Manjinder Virk

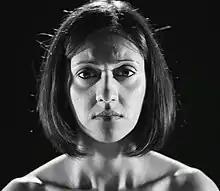
Virk in "Out of Darkness", 2012 short film

Manjinder Virk is a British actress, director and writer. She has appeared in the television series "Holby City" (1999), "Doctors" (2000), "The Bill" (2004), "The Ghost Squad" (2005), "Runaway" (2009), "Skins" (2010), "Monroe" (2011), "Hunted" (2012) and "Midsomer Murders" (2016 –2018).